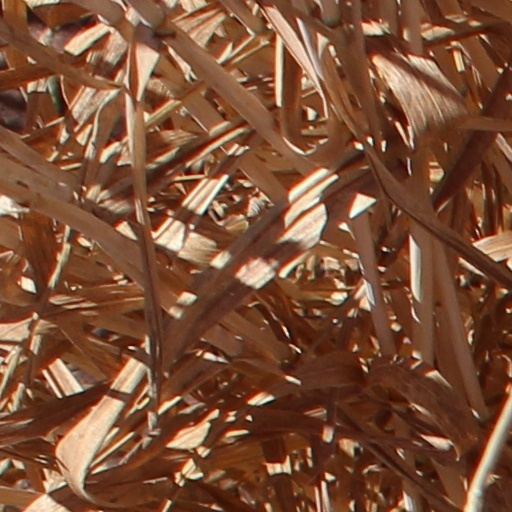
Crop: wheat